Rosemary Harris

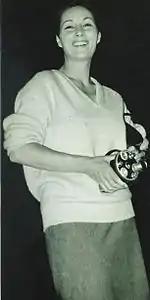
Harris at the Chichester Festival Theatre, 1962

Her first film followed, "Beau Brummell" (1954) with Stewart Granger and Elizabeth Taylor, and then a touring season with the Old Vic brought her back to Broadway in Tyrone Guthrie's production of "Troilus and Cressida". She met Ellis Rabb who had plans to start his own producing company on Broadway. The following year she portrayed Desdemona in a television production of William Shakespeare's "Othello" directed by Tony Richardson Harris acted opposite Paul Rogers, Robert Hardy, and Nigel Davenport. In 1957 she appeared in two episodes of "Alfred Hitchcock Presents". In 1958 she acted alongside John Williams, and Maurice Evans in the NBC production of "Dial M for Murder". That same year she portrayed Catherine Linton acting alongside Richard Burton who portrayed Heathcliff in the CBS television production of Emily Brontë's 1847 novel "Wuthering Heights". By 1959, the "Association of Producing Artist" (APA) was established, and she and Rabb were married on 4 December of that year.